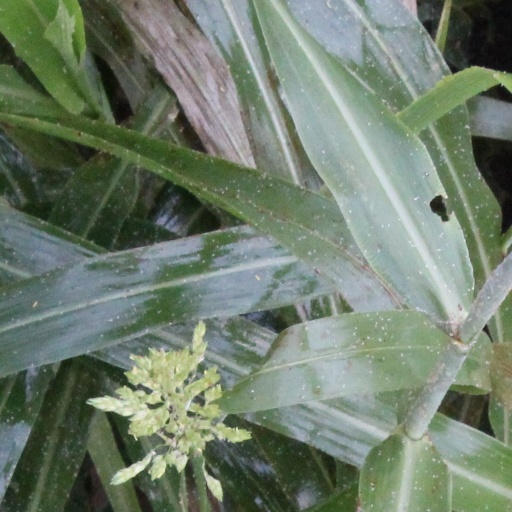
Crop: sorghum